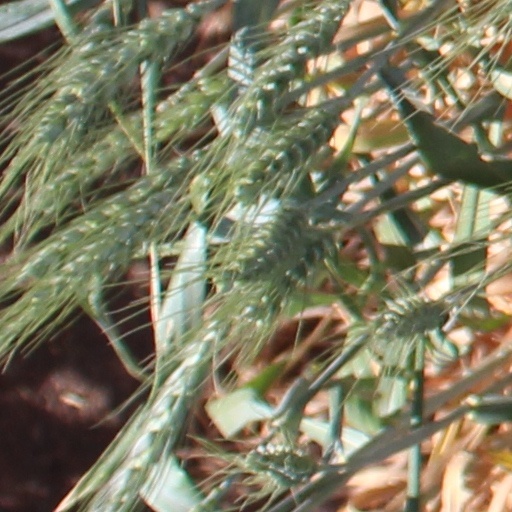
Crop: wheat